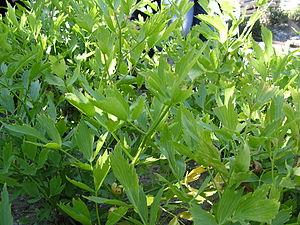
liveche asche des montagnes